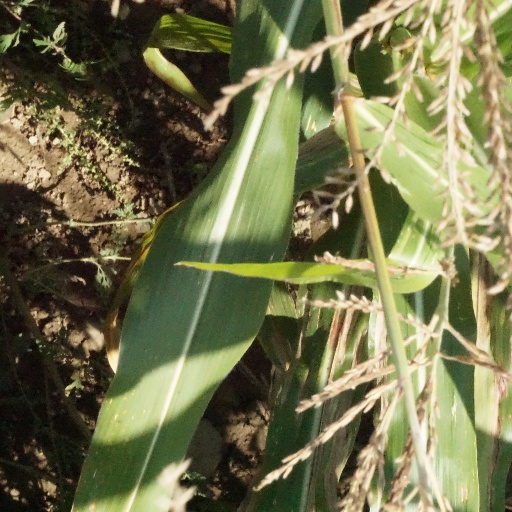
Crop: maize; corn